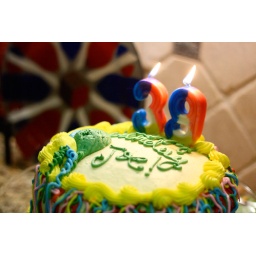
Joe's birthday cake, with one of his fused glass plates in the background.